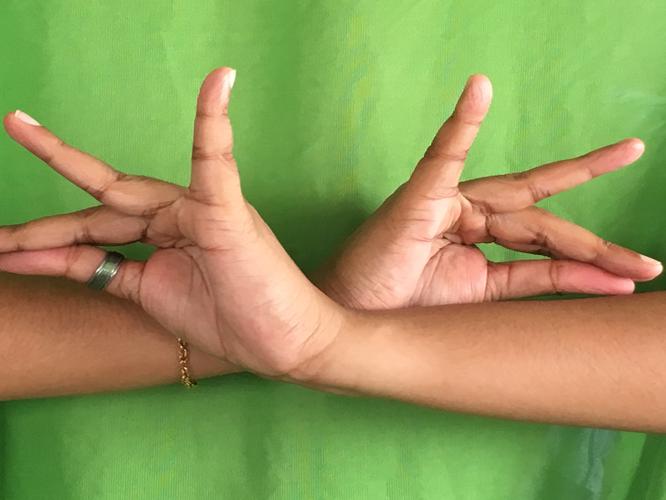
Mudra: Katakavardhana
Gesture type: double_hand